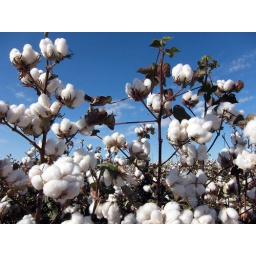
Cotton plants in a field against a blue sky